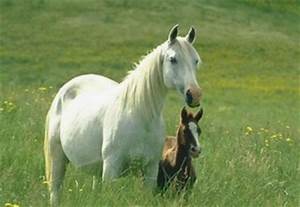
Label: horse